Reactive armour

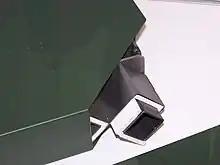
Reactive armour detail

To be effective against kinetic energy projectiles, ERA must use much thicker and heavier plates and a correspondingly thicker explosive layer. Such "heavy ERA", such as the Soviet-developed Kontakt-5, can break apart a penetrating rod that is longer than the ERA is deep, again reducing penetration capability. Such ERA is ineffective against modern armor-piercing fin-stabilized discarding sabot (APFSDS) projectiles, however, due to their depleted uranium construction.